Follow That Man (1953 film)

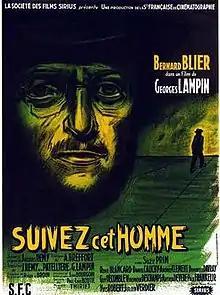

Follow That Man (French: Suivez cet homme) is a 1953 French crime film directed by Georges Lampin and starring Bernard Blier, Suzy Prim and René Blancard.